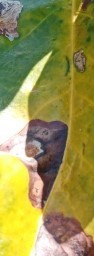
Label: Miner